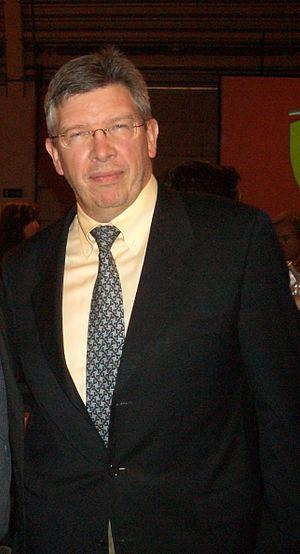
La Brawn BGP 001, engagée dans le cadre du championnat du monde de Formule 1 2009, est l'unique monoplace de Formule 1 construite par l'écurie britannique Brawn GP Formula One Team et conçue par les ingénieurs Ross Brawn, Jörg Zander et Loïc Bigois. Elle est confiée au Britannique Jenson Button et au Brésilien Rubens Barrichello. Le Britannique Anthony Davidson en est le pilote essayeur.
Brawn GP Formula One Team ou plus simplement Brawn GP est une ancienne écurie de Formule 1 britannique créée le 6 mars 2009 pour débuter en compétition à l'occasion du championnat du monde de Formule 1 2009 qu'elle a remporté avec Jenson Button avant d'être rachetée par Mercedes Grand Prix. Une seule saison, disputée au sommet et couronnée de succès, fait de Brawn GP un cas singulier dans l'histoire de la Formule 1.